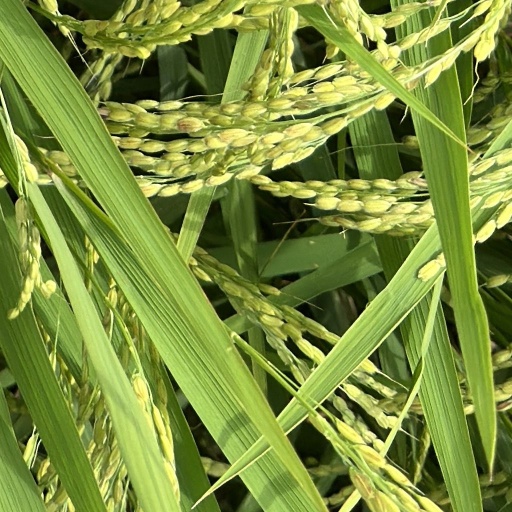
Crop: rice